Grand Tower Island

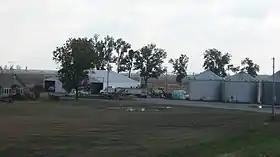
Buildings at the island's only farm

Grand Tower Island is a river island in the Mississippi River in the midwestern United States, within the state of Missouri on its border with the state of Illinois. Formed within recorded history by the movement of the river, it consists of a bulge-shaped piece of land between the river's primary channel and an oxbow lake. Land on the island is generally valuable for farming, especially when protected from flooding, while the lake has developed a reputation as a valuable sport-fishing location.